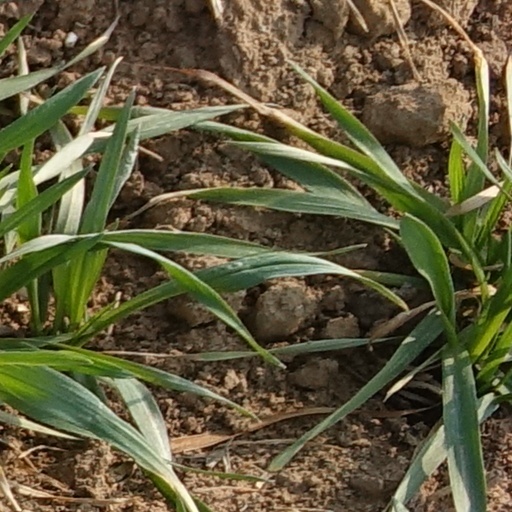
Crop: wheat